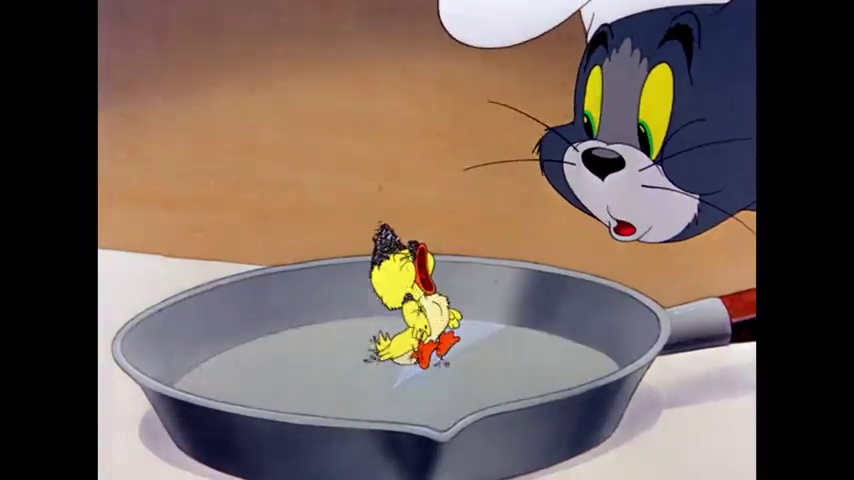
Portrait style: Cartoon Portrait